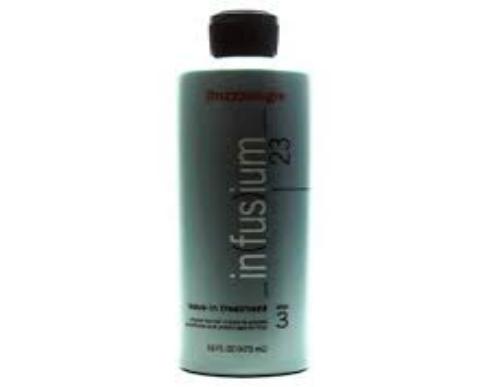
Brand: Infusium 23
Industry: Necessities